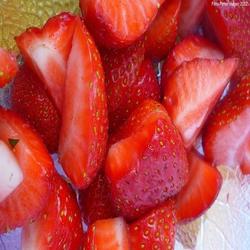
Label: Strawberry